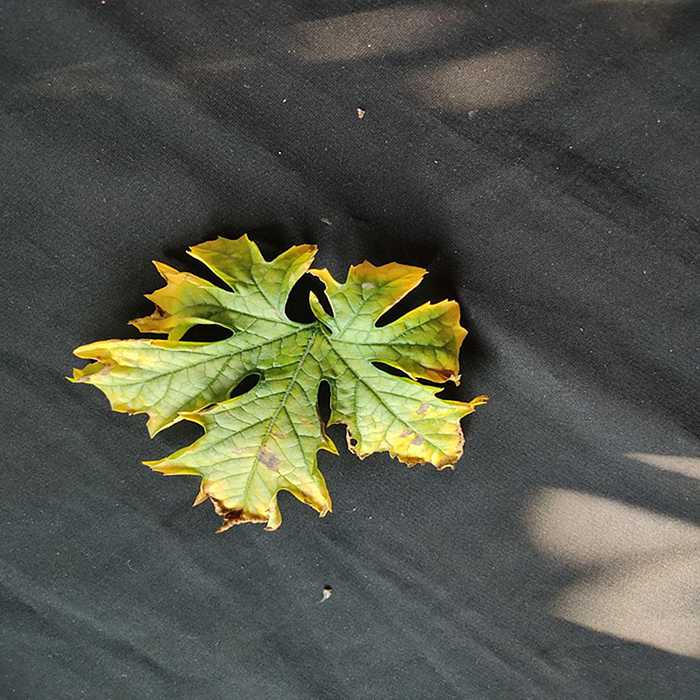
Plant: Bitter Gourd
Label: Fusarium wilt